Carloman of Bavaria

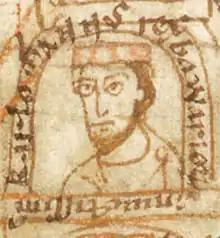
Carloman ("Karlomannus rex Bawariae"), from a 12th-century manuscript

Carloman (c. 830 – 22 March 880) was a Frankish king of the Carolingian dynasty. He was the eldest son of Louis the German, king of East Francia, and Hemma, daughter of a Bavarian count. His father appointed him governor of Carantania in 856, and commander of southeastern frontier marches in 864. Upon his father's death in 876 he became king of Bavaria. He was appointed by King Louis II of Italy as his successor, but the Kingdom of Italy was taken by his uncle Charles the Bald in 875. Carloman only conquered it in 877. In 879 he was incapacitated, perhaps by a stroke, and abdicated his domains in favour of his younger brothers: Bavaria to Louis the Younger and Italy to Charles the Fat.